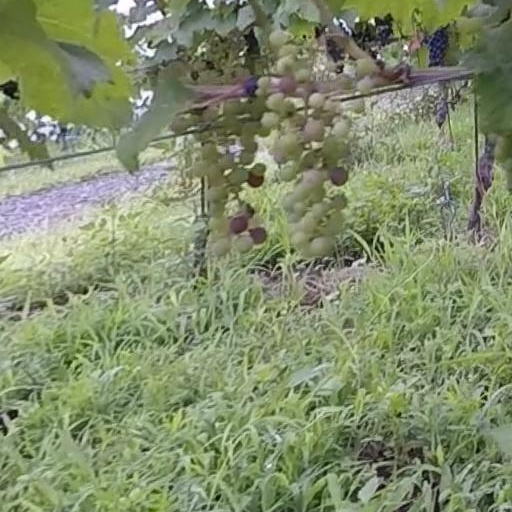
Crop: grape